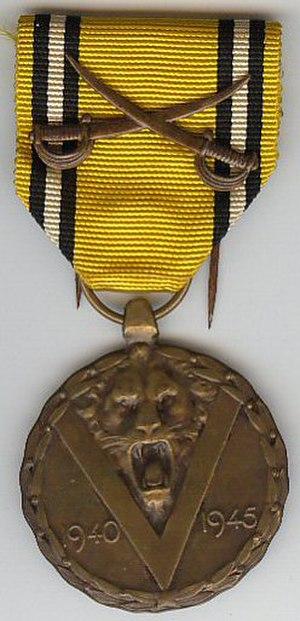
Médaille Commémorative 1940-45 (Belgique)
La Médaille commémorative de la guerre 1940-1945 était une décoration militaire belge. Elle fut établie par arrêté du Régent le 16 février 1946 en reconnaissance aux hommes et femmes belges qui servirent durant la Seconde Guerre mondiale du côté des Alliés. Elle fut également décernée aux membres belges de la résistance et de la marine marchande. Un amendement ultérieur à son décret permettra de la décerner à des militaires étrangers s'étant mérité la Croix de guerre belge.